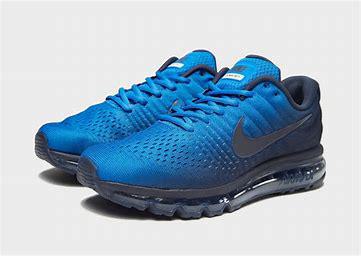
Brand: Nike
Model: Air Max 2017